Vijayanagara literature in Kannada

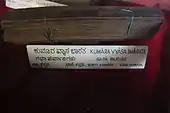
("Battle of the clubs") section of Kumaravyasa's epic in Kannada (c.1425-1450)

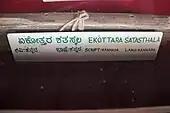
The Kannada classic (also called ) by Jakkanarya (c.1425-1450), a minister in the royal court, was written during the rule of King Deva Raya II

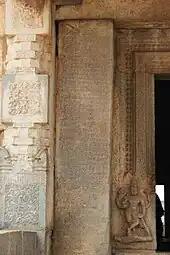
Kannada inscription of King Krishnadeva Raya dated 1513 A.D., at the Vitthala temple in Hampi. In addition to grants, the inscription provides useful information about his three queens, his father Narasa Nayaka, and his mother Nagala Devi

Before the 12th century, Jain writers had dominated Kannada literature with their (verses mixed with prose) style of writings popular in court literature. In the later medieval period, they had to contend with the Veerashaivas who challenged the very notion of royal literature with their poetry, a stylised form of spoken language, more popular in folk genres. The popular growth of Veerashaiva (devotees of the Hindu god Shiva) literature began in the 12th century, while Vaishnava (devotees of the Hindu god Vishnu) writers began to exert their influence from the 15th century. Jain writers had to reinvent their art, moving away from the traditional themes of renunciation and tenets to focus on contemporary topics. Andayya's 13th century classic ("Poets defender") was an early example of the change in literary style, and also reflected the hostility toward the Veerashaivas; the Jain author found it ideal to narrate the story of Manmatha, the God of Love, who turned Shiva into a half woman. The Veerashaivas had initiated an important change, casting aside the concept of formal literature and making way for shorter local genres. The Vaishnava haridasas later popularised musical forms that were more acceptable to the common man. Written classics eulogising kings and commanders were a thing of the past. Kannada literature had moved closer to the spoken and sung folk traditions, with singability being its hallmark, and devotion to God its goal.